São Tomé and Príncipe

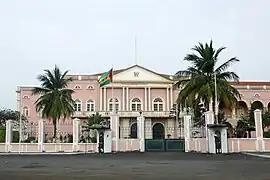
Presidential Palace of São Tomé e Príncipe

The islands of São Tomé and Príncipe, situated in the equatorial Atlantic and Gulf of Guinea about , respectively, off the northwest coast of Gabon, constitute Africa's second-smallest country. Both are part of the Cameroon volcanic mountain line, which also includes the islands of Annobón to the southwest, Bioko to the northeast (both part of Equatorial Guinea), and Mount Cameroon on the coast of Gulf of Guinea. Both islands formed about 30 million years ago during the Oligocene era, due to volcanic activity beneath deep water along the Cameroon Line. The volcanic soils of basalts and phonolites, dating to 3 million years, have been used for plantation crops since colonial times.